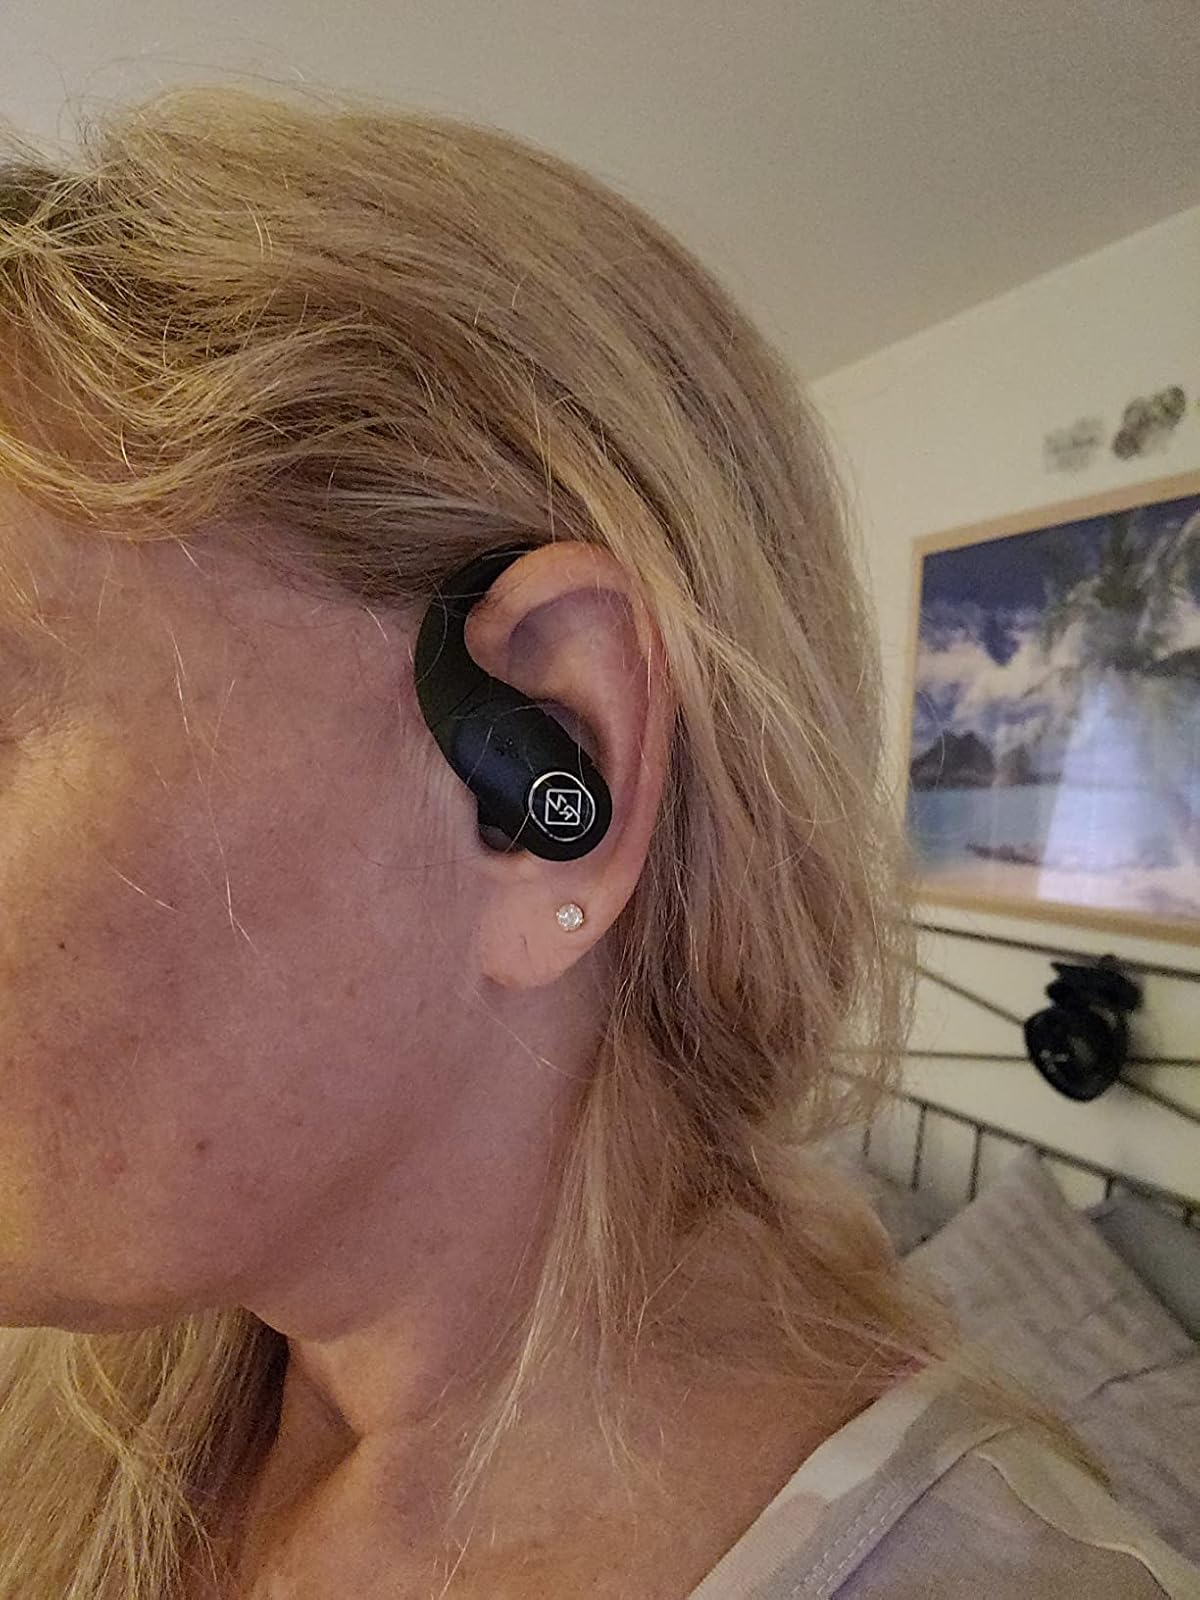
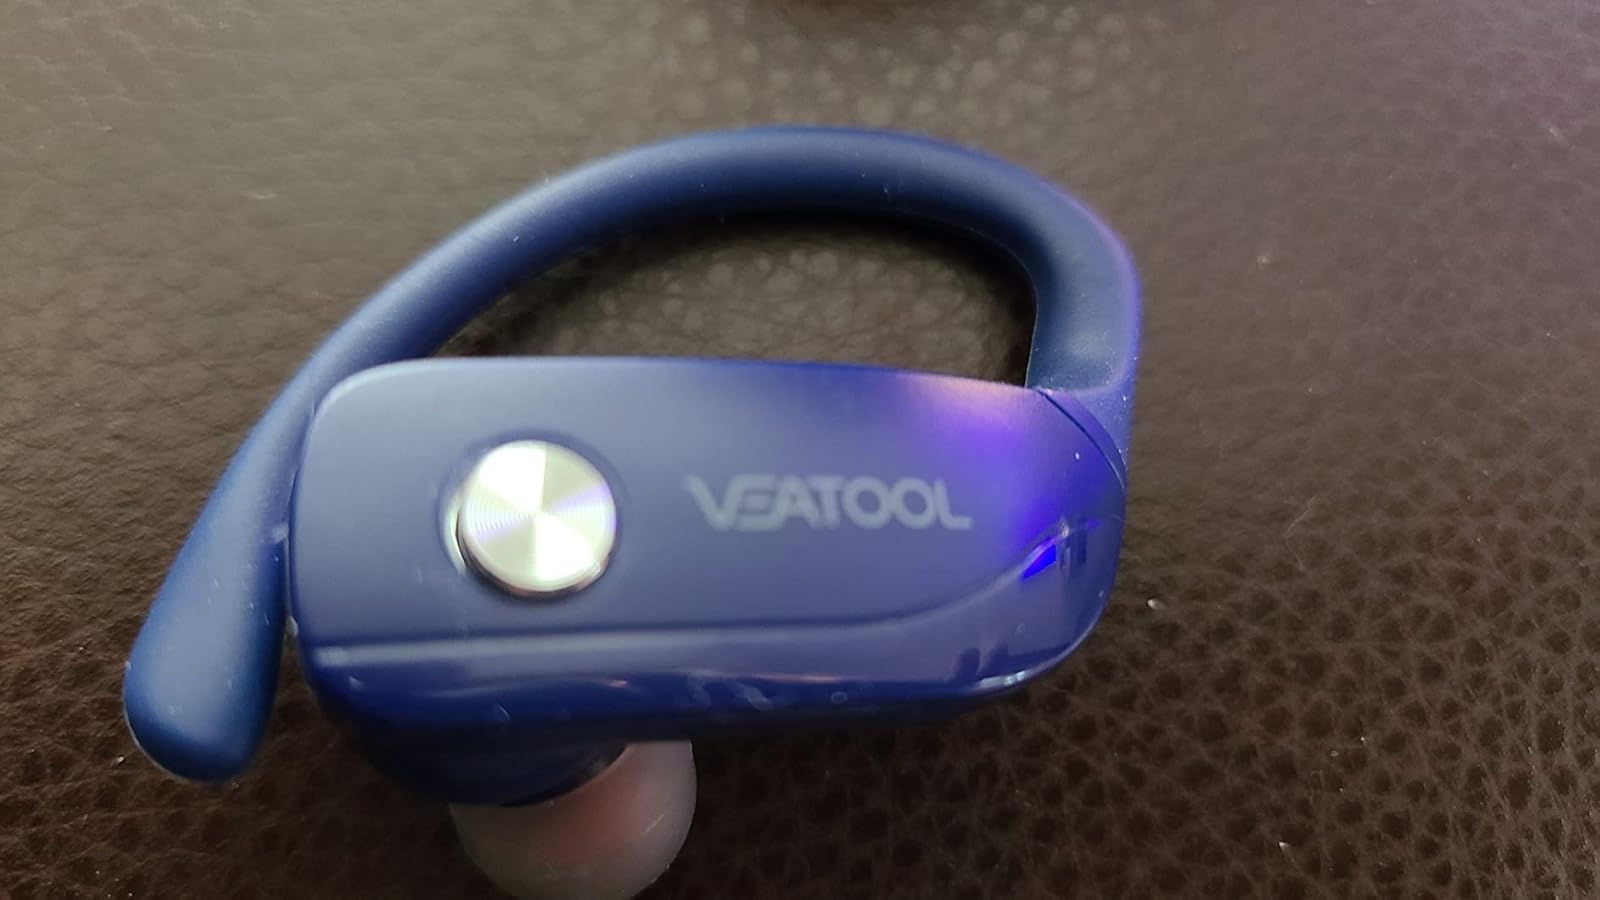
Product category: earbuds
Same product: no